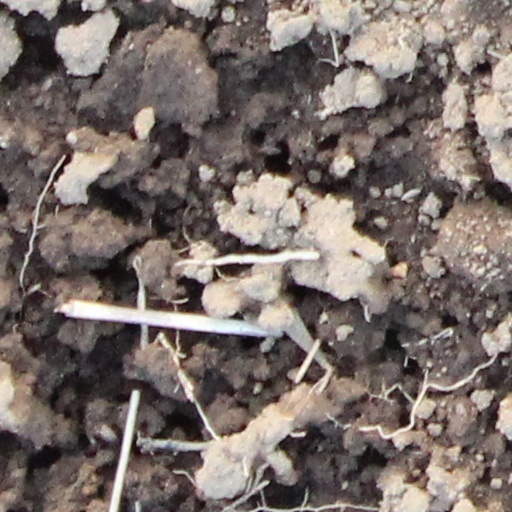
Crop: wheat